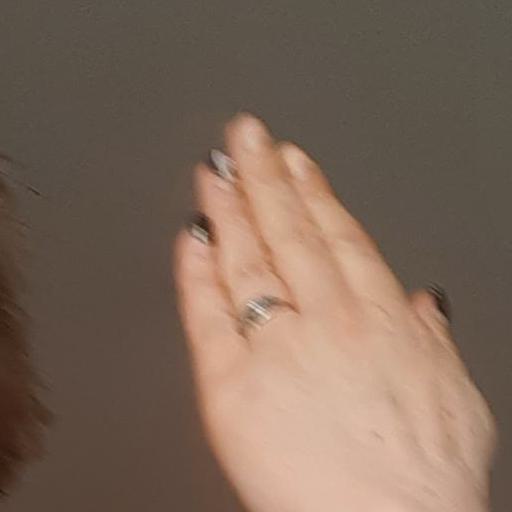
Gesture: stop_inverted